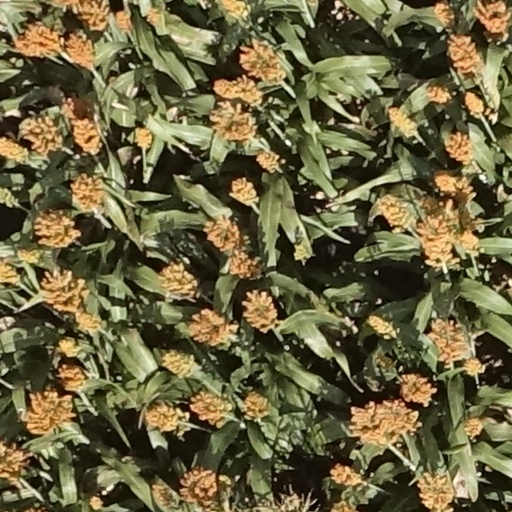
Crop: sorghum